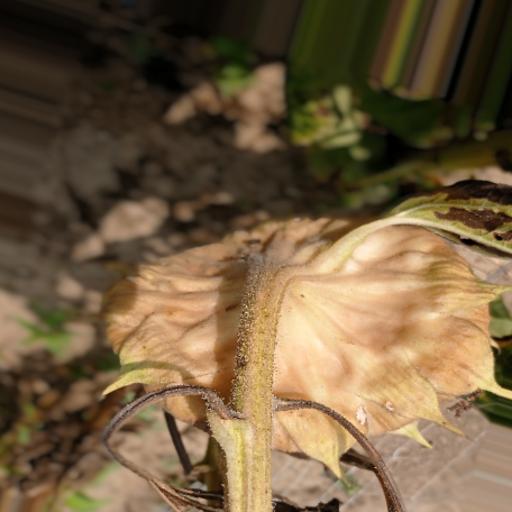
Label: Gray_mold